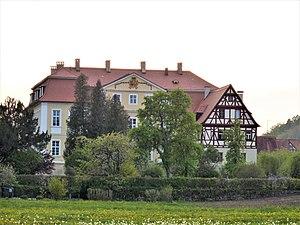
Rügland est une commune de Bavière, située dans l'arrondissement d'Ansbach et le district de Moyenne-Franconie.